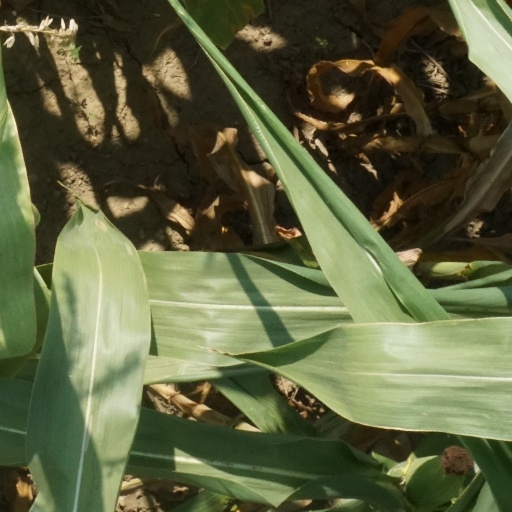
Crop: maize; corn